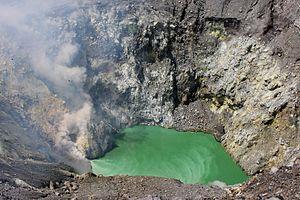
Lac acide du cratère Tompaluan en juin 2009
Le Tompaluan, en indonésien Kawah Tompaluan, est un cratère volcanique d'Indonésie situé dans le nord de Sulawesi, sur le col séparant l'Empung au nord du Lokon au sud, deux volcans dont il constitue la partie active. Il se présente sous la forme de deux cratères emboîtés de 250 mètres de longueur pour 150 mètres de largeur.